Pendine Museum of Speed

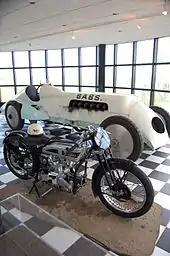
Inside the museum

The Pendine Museum of Speed is a museum detailing the history of Pendine Sands and its use for land speed record attempts. It was opened in 1996 in the village of Pendine, on the south coast of Wales, and is owned and run by Carmarthenshire County Council. The museum received 33,522 visitors in 2009.